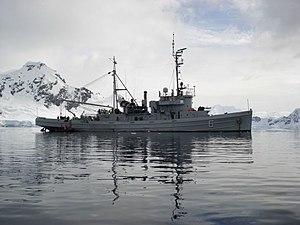
L'ARA Suboficial Castillo est un navire de la Marine argentine depuis 1993. Il a précédemment servi au sein de la Marine des États-Unis en tant que USS Takelma de 1944 à 1992.